Siegfried Taubert

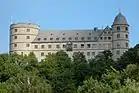
From 1938 to 1945 Taubert was the captain of the SS Wewelsburg castle

Siegfried Taubert (born 11 December 1880; died 13 February 1946) was a Nazi, an SS-"Obergruppenführer" and a General of the Waffen-SS. From 1935 to 1938, Taubert was the chief of staff in Reinhard Heydrich's "Sicherheitsdienst" (Security Service; SD) in SS headquarters. From 1938 to 1945, he was the "Burghauptmann" (Castle Captain) at Wewelsburg castle, which was Heinrich Himmler's SS headquarters and training center for high-ranking SS officers. Taubert died in Kiel in 1946.